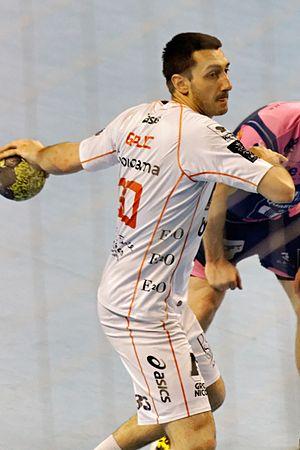
Dragan Gajić lors du match Cesson-Rennes MHB contre Montpellier AH, le 12 mai 2012.